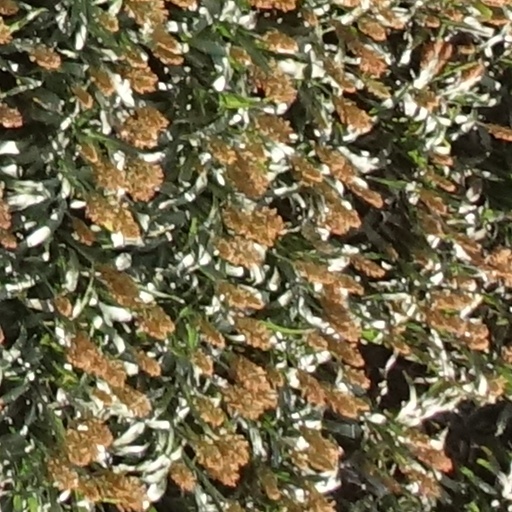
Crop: sorghum